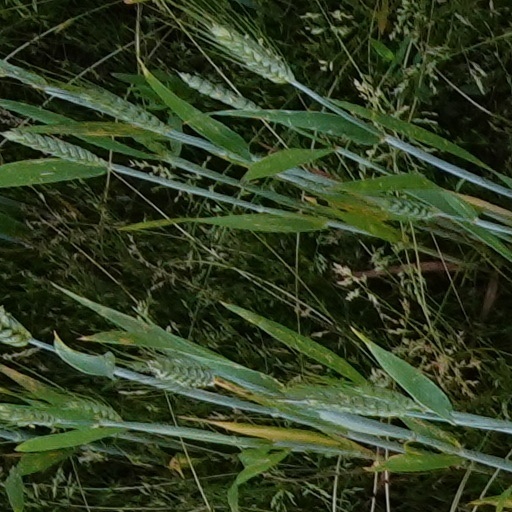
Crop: wheat